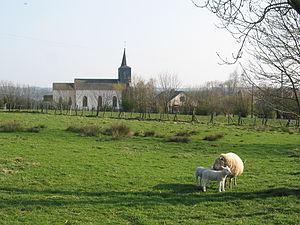
Mabompré (Belgique), le quartier de l’église Saint-Martin (1848).
Mabompré est une section de la ville belge de Houffalize située en Région wallonne dans la province de Luxembourg.